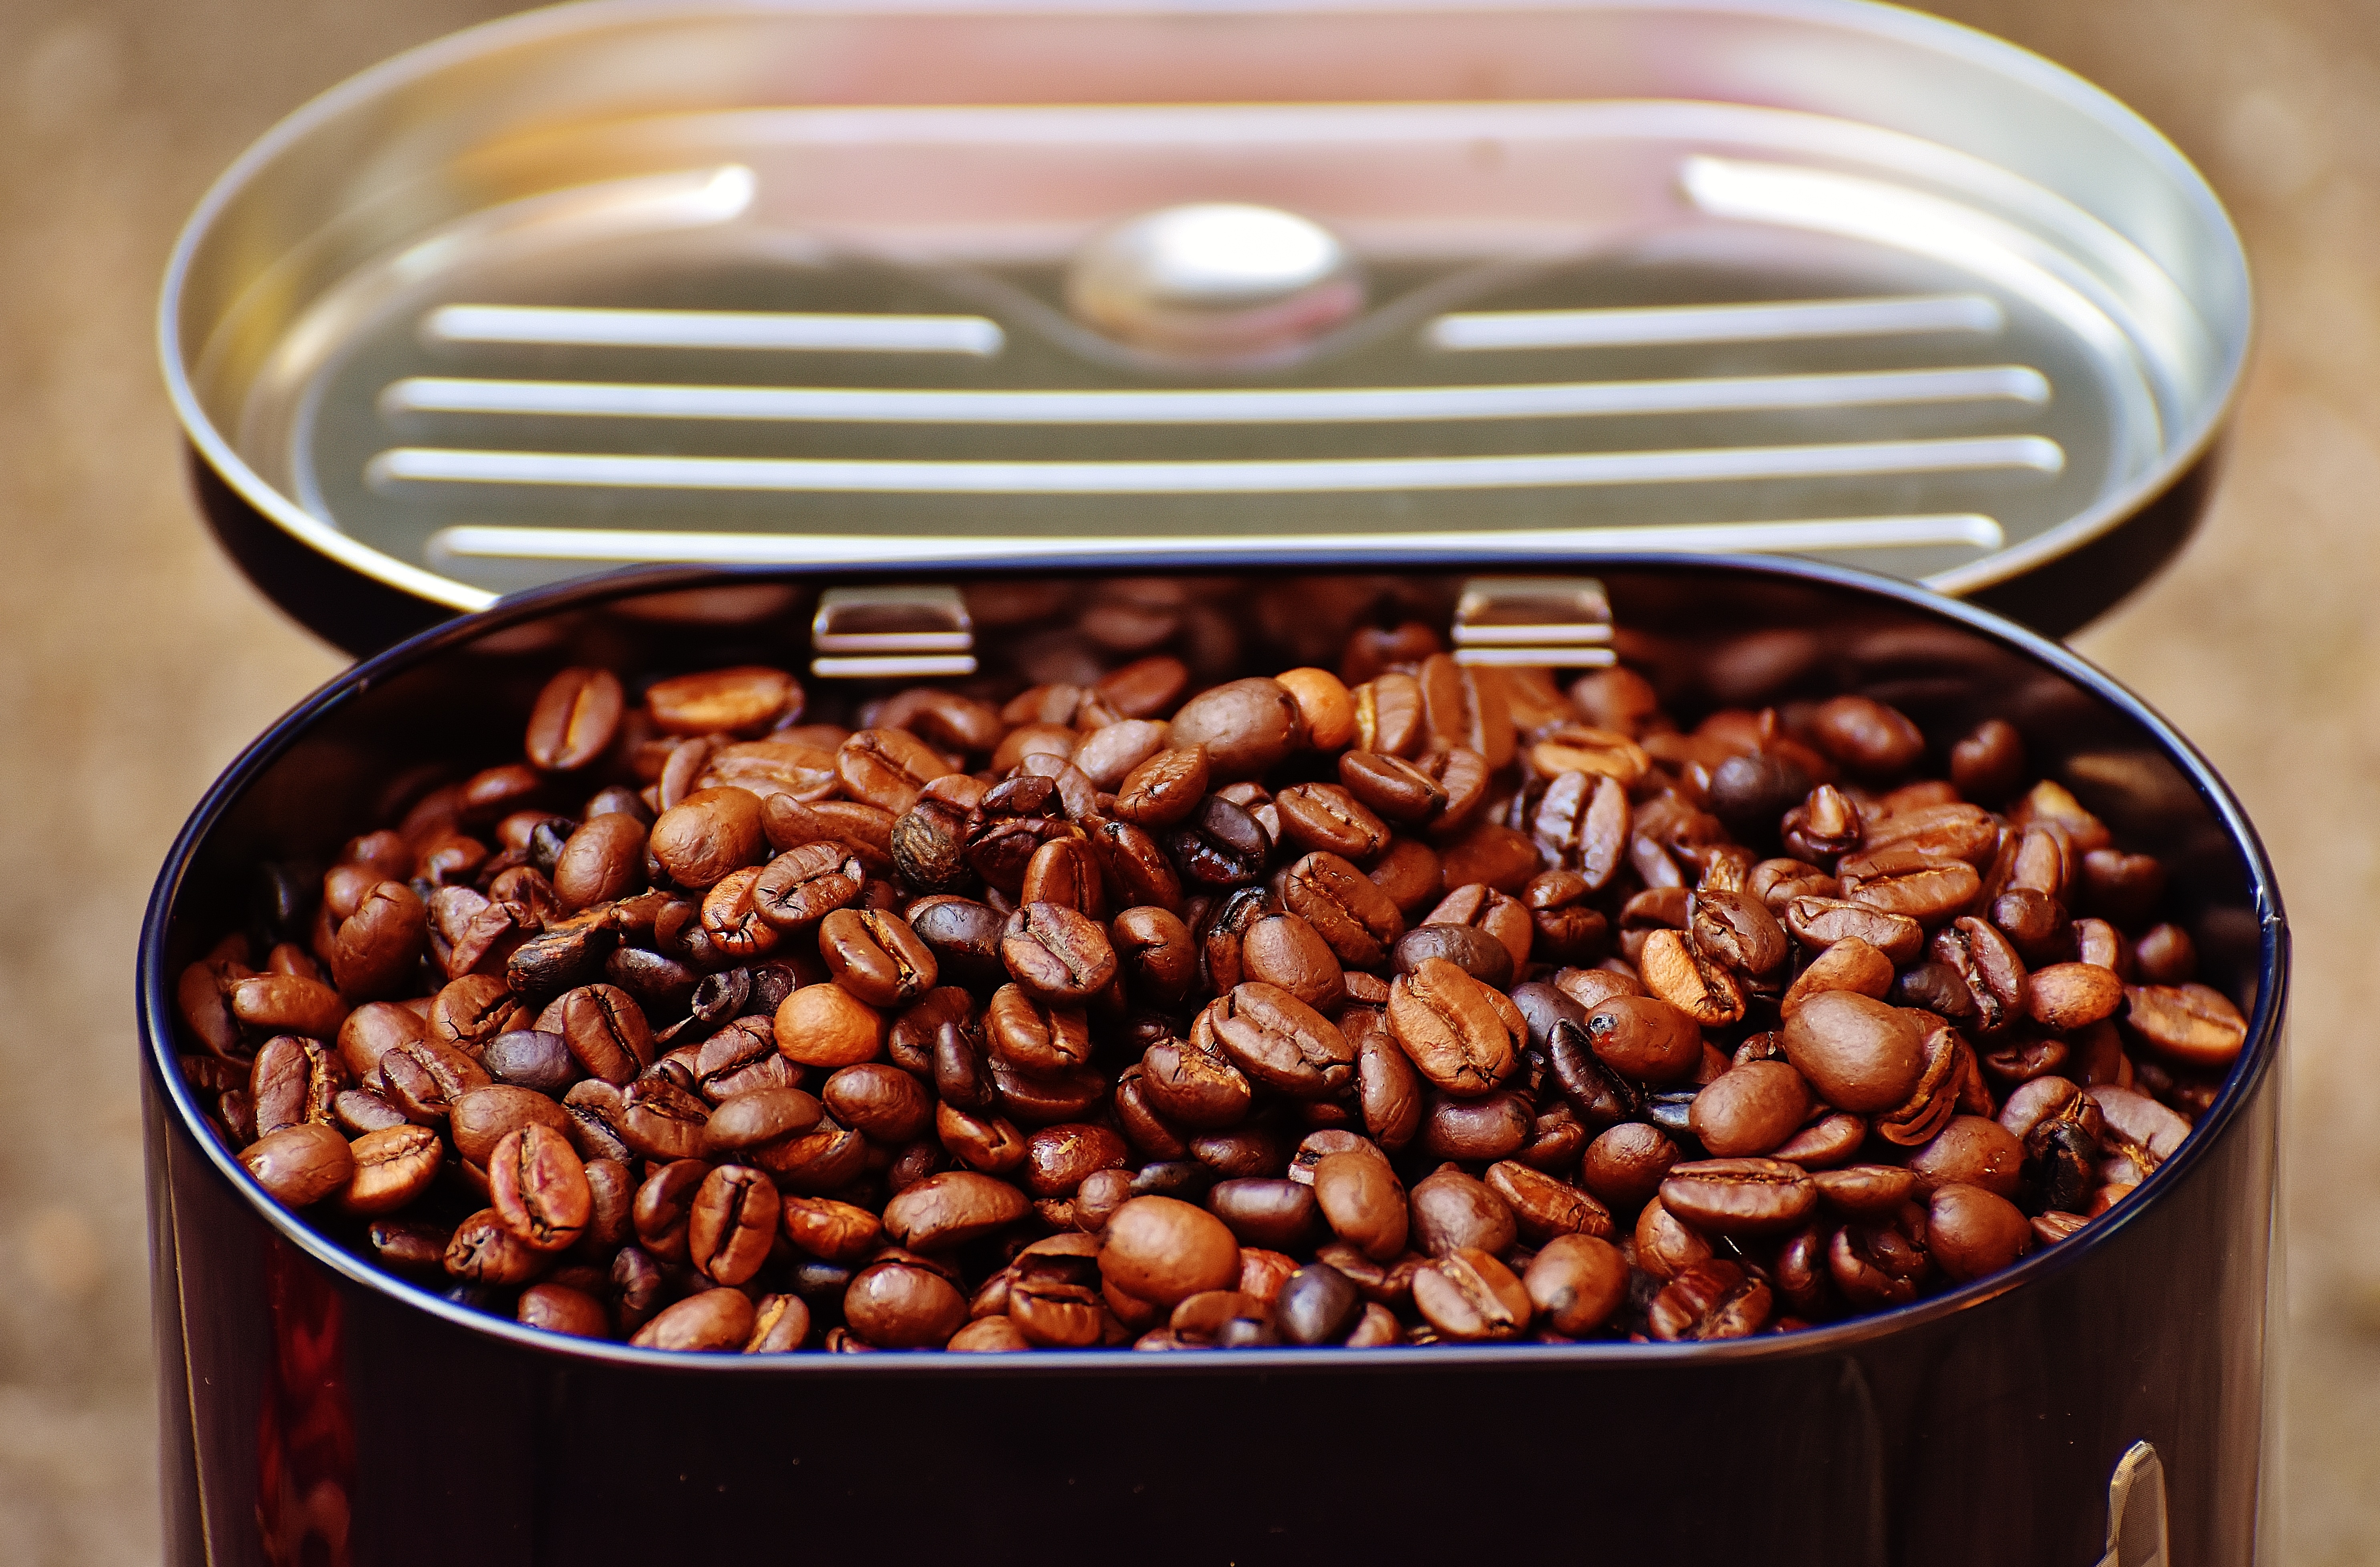
cafe, coffee, aroma, cup, meal, food, produce, vegetable, brown, drink, delicious, caffeine, beans, enjoy, hazelnut, benefit from, aromatic, roasted, coffee beans, coffee tin, coffee roasting, stimulant